Adam Eckfeldt

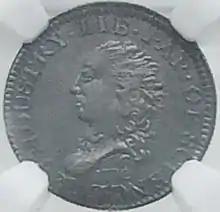
The obverse of the 1792 half disme

Eckfeldt also produced a pattern disme, of which only a few were struck. When the Mint's first cents (produced in 1793) were found to be excessively crude and attracted public ridicule, Eckfeldt was called upon to design replacements. He placed a wreath on the back of the cent instead of the original chain, and placed a trefoil under Liberty's head on the obverse. He also engraved the first half cent dies later the same year.